Theodore Link

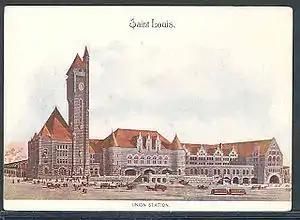
St. Louis Union Station

Link immigrated to the United States, arriving in St. Louis in 1873 to work for the Atlantic and Pacific Railroad company. He married Annie Fuller on September 22, 1875. That year, St. Louis surveyor Julius Pitzman recommended him to the job of superintendent of public parks for St. Louis. In 1889, Link joined the American Institute of Architects and started his own private architectural practice.